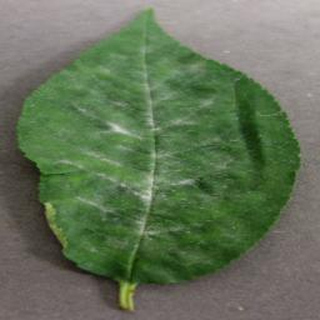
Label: cherry_powdery_mildew